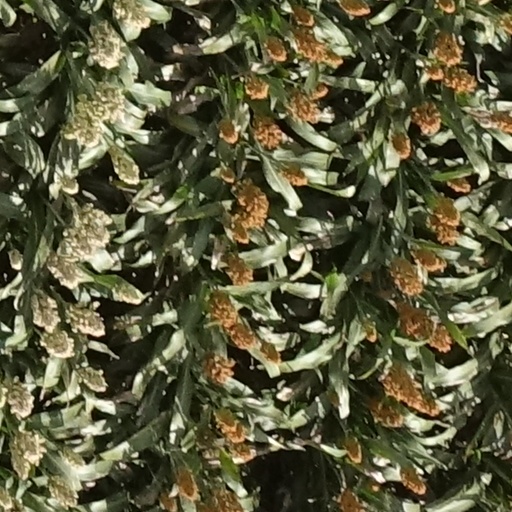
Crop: sorghum